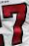
Number: 7